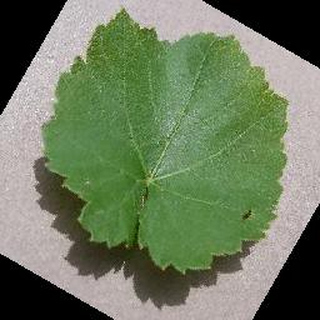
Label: healthy_grape